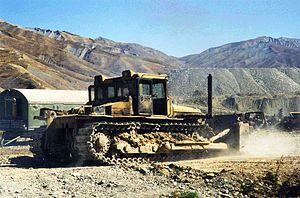
L'usine de tracteurs de Tcheliabinsk est une importante usine située à Tcheliabinsk, en Russie. Elle est créée le 1ᵉʳ juin 1933.